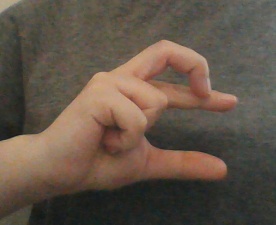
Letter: thal